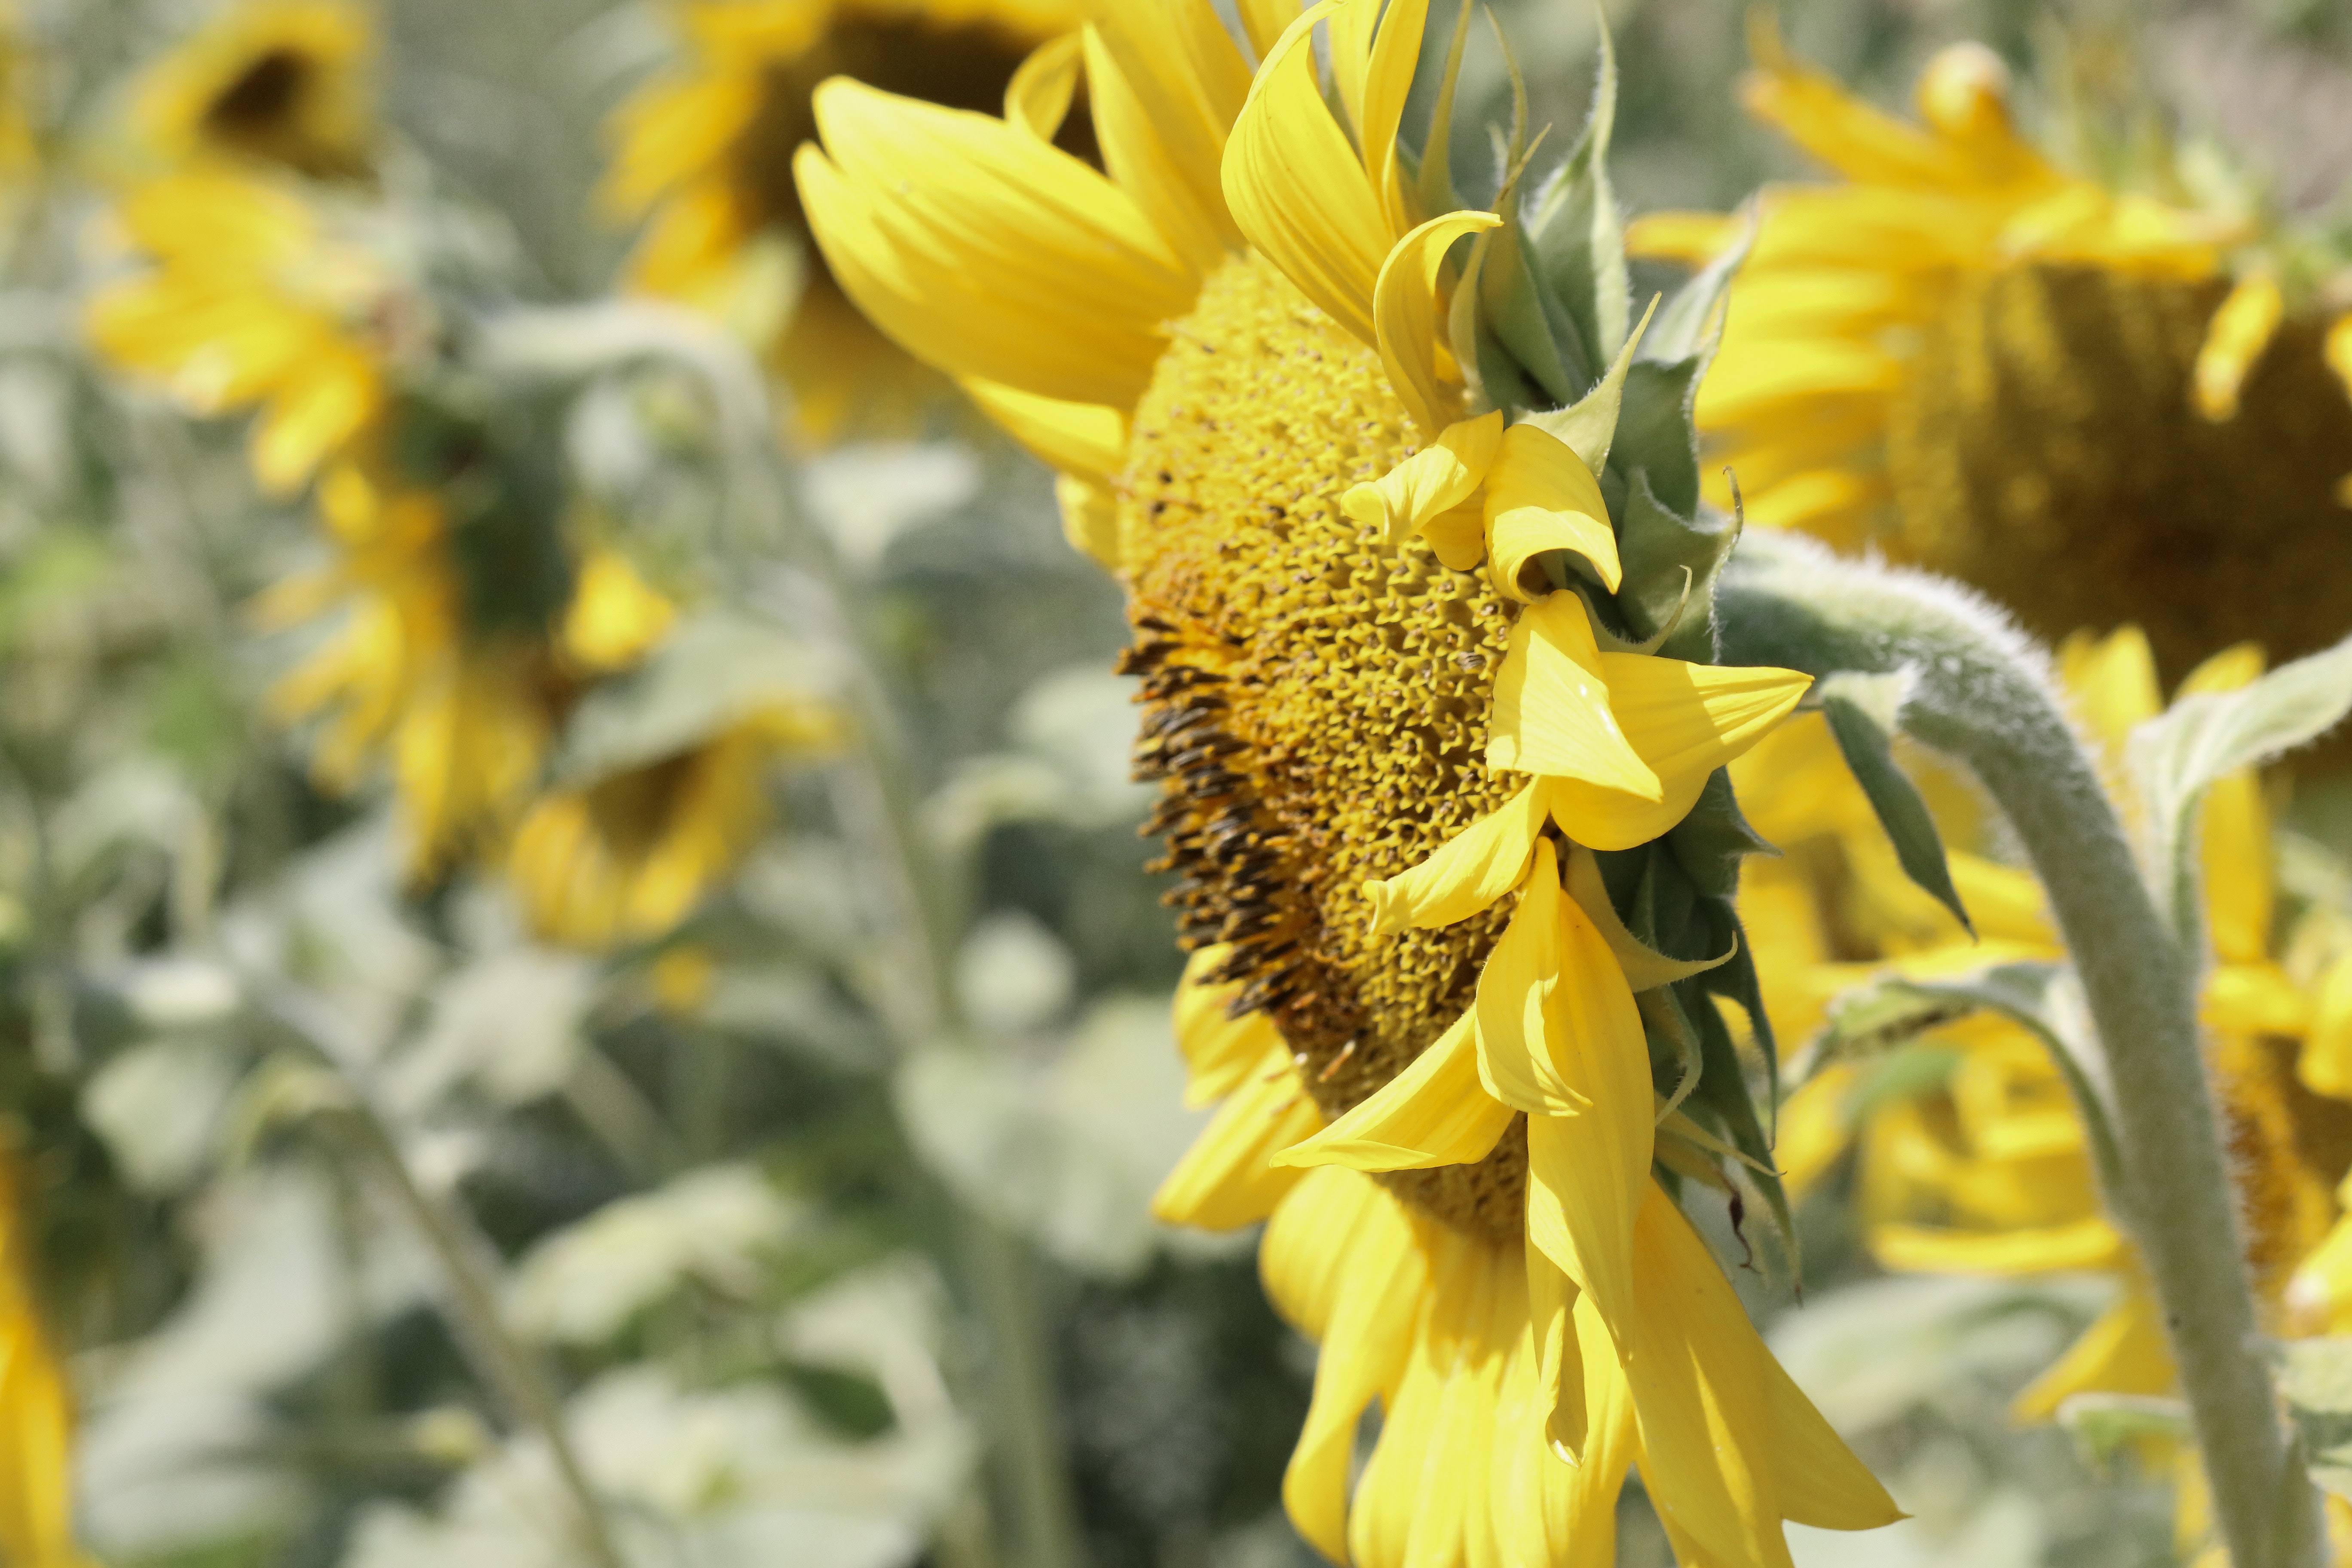
flower, flowering plant, yellow, sunflower, plant, pollen, petal, wildflower, annual plant